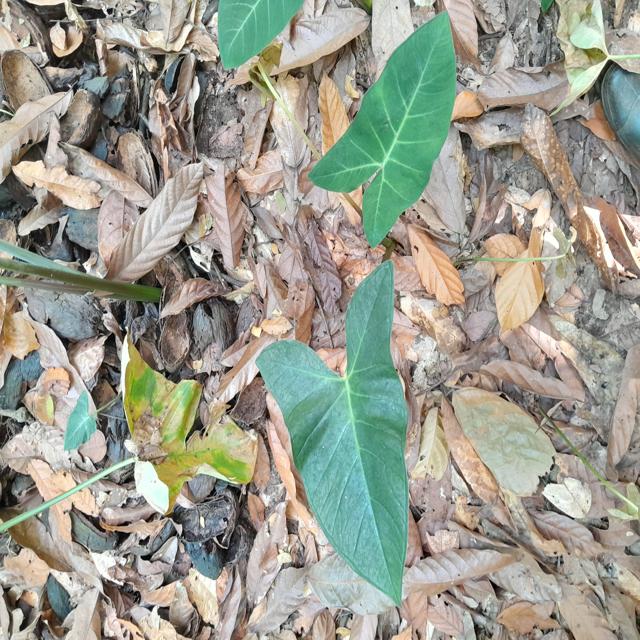
Label: Healthy